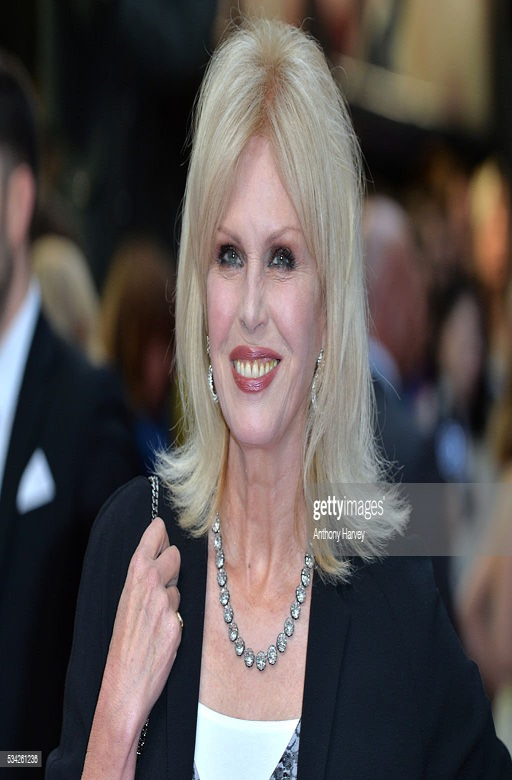
actor attends the film premiere .